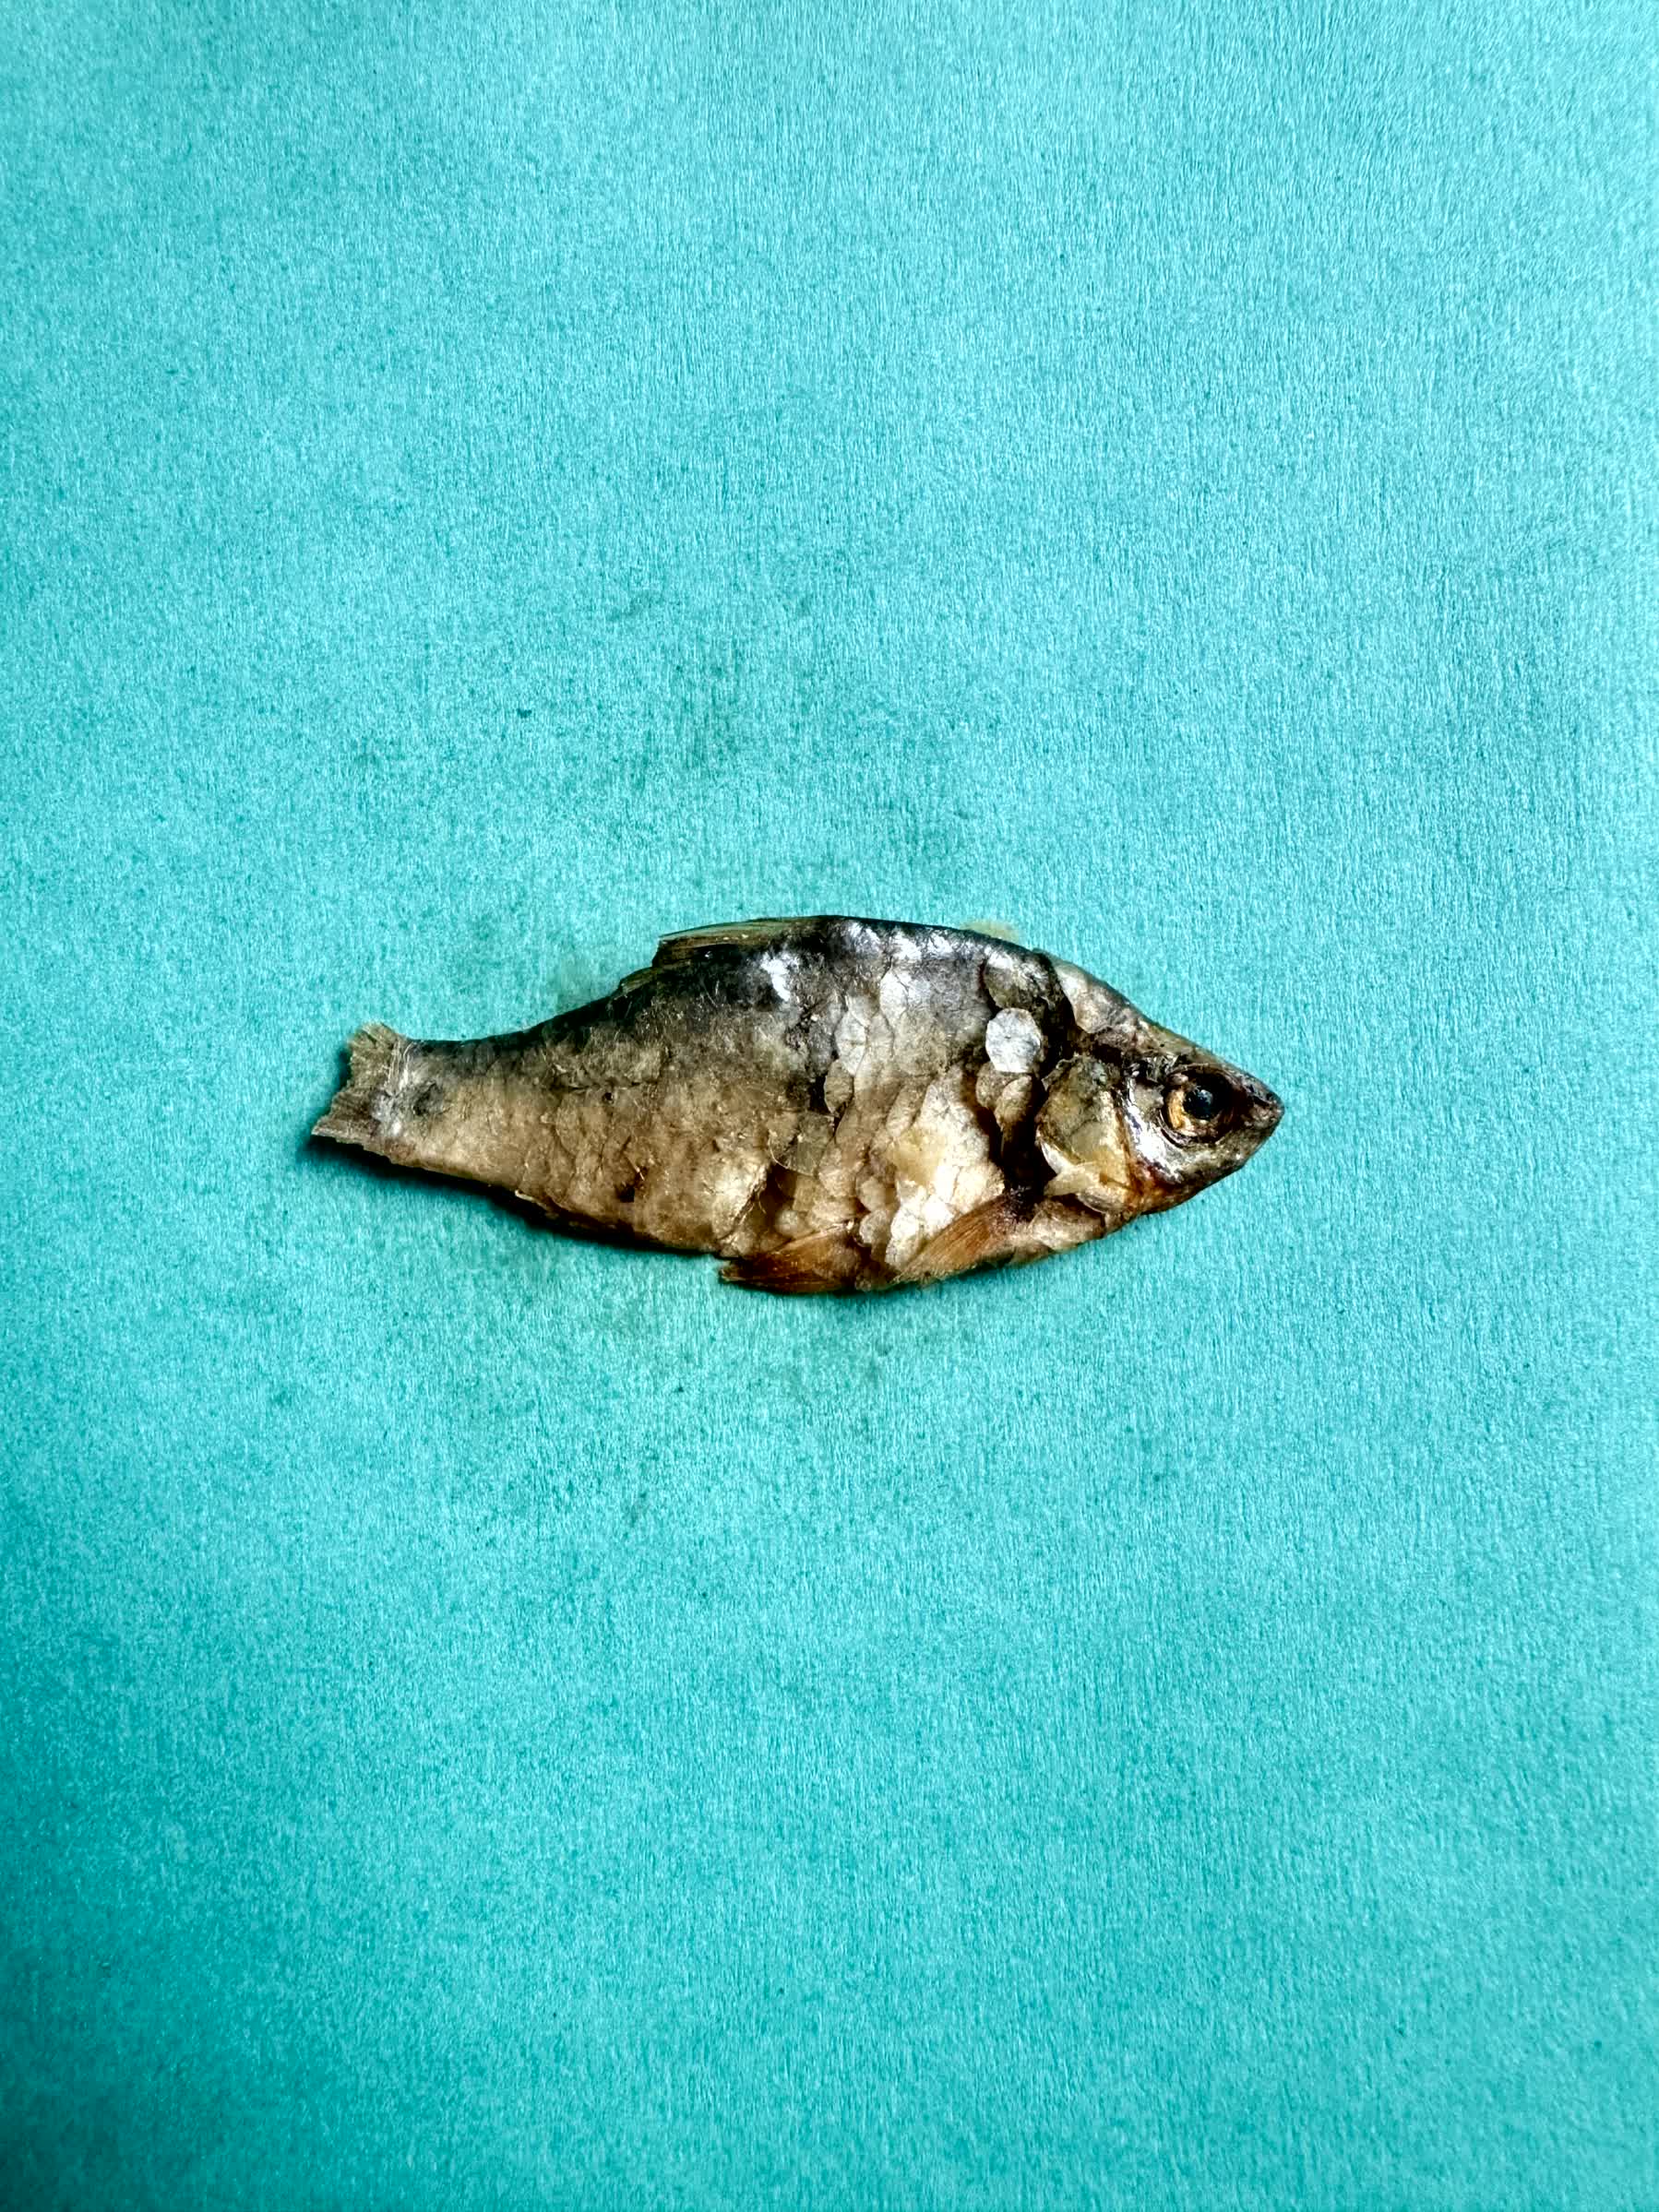
Species: puti chepa